Karl Ludwig von Lecoq

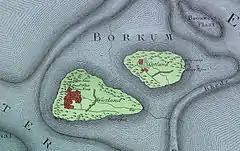
Lecoq's maps of the isle of Borkum

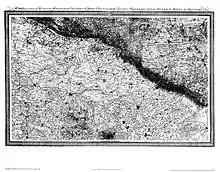
Map of North Eastern Westphalia by Lecoq, (1805)

After the Peace of Basel in 1795, Brunswick's army guarded the Prussian frontier in northwest Germany. Lecoq was promoted to Oberstleutnant and appointed Brunswick's Quartermaster General, the equivalent of Chief of Staff. While performing his military duties, he began mapping Westphalia. He was an observer of the French Army of Sambre-et-Meuse during the Rhine Campaign of 1796. On 15 August 1796 he reported to King Frederick William II from Plauen on how Jourdan managed his army. Lecoq noted approvingly that 6–9 pm every evening was devoted to writing up the next day's orders for each division commander, after which orderlies delivered the instructions. He mentioned that the French army had very little equipment and was badly dressed, but that its foot and horse soldiers were robust and its artillery was drawn by good horses. Having won the confidence of Frederick William II and his successor King Frederick William III, Lecoq was sent in 1801 on a diplomatic mission to Saint Petersburg in the Russian Empire. In 1802, he negotiated the transfer of Gerhard von Scharnhorst from the Electorate of Hanover to Prussian service.